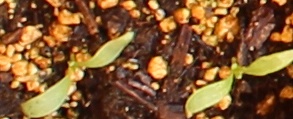
Label: Sugar beet